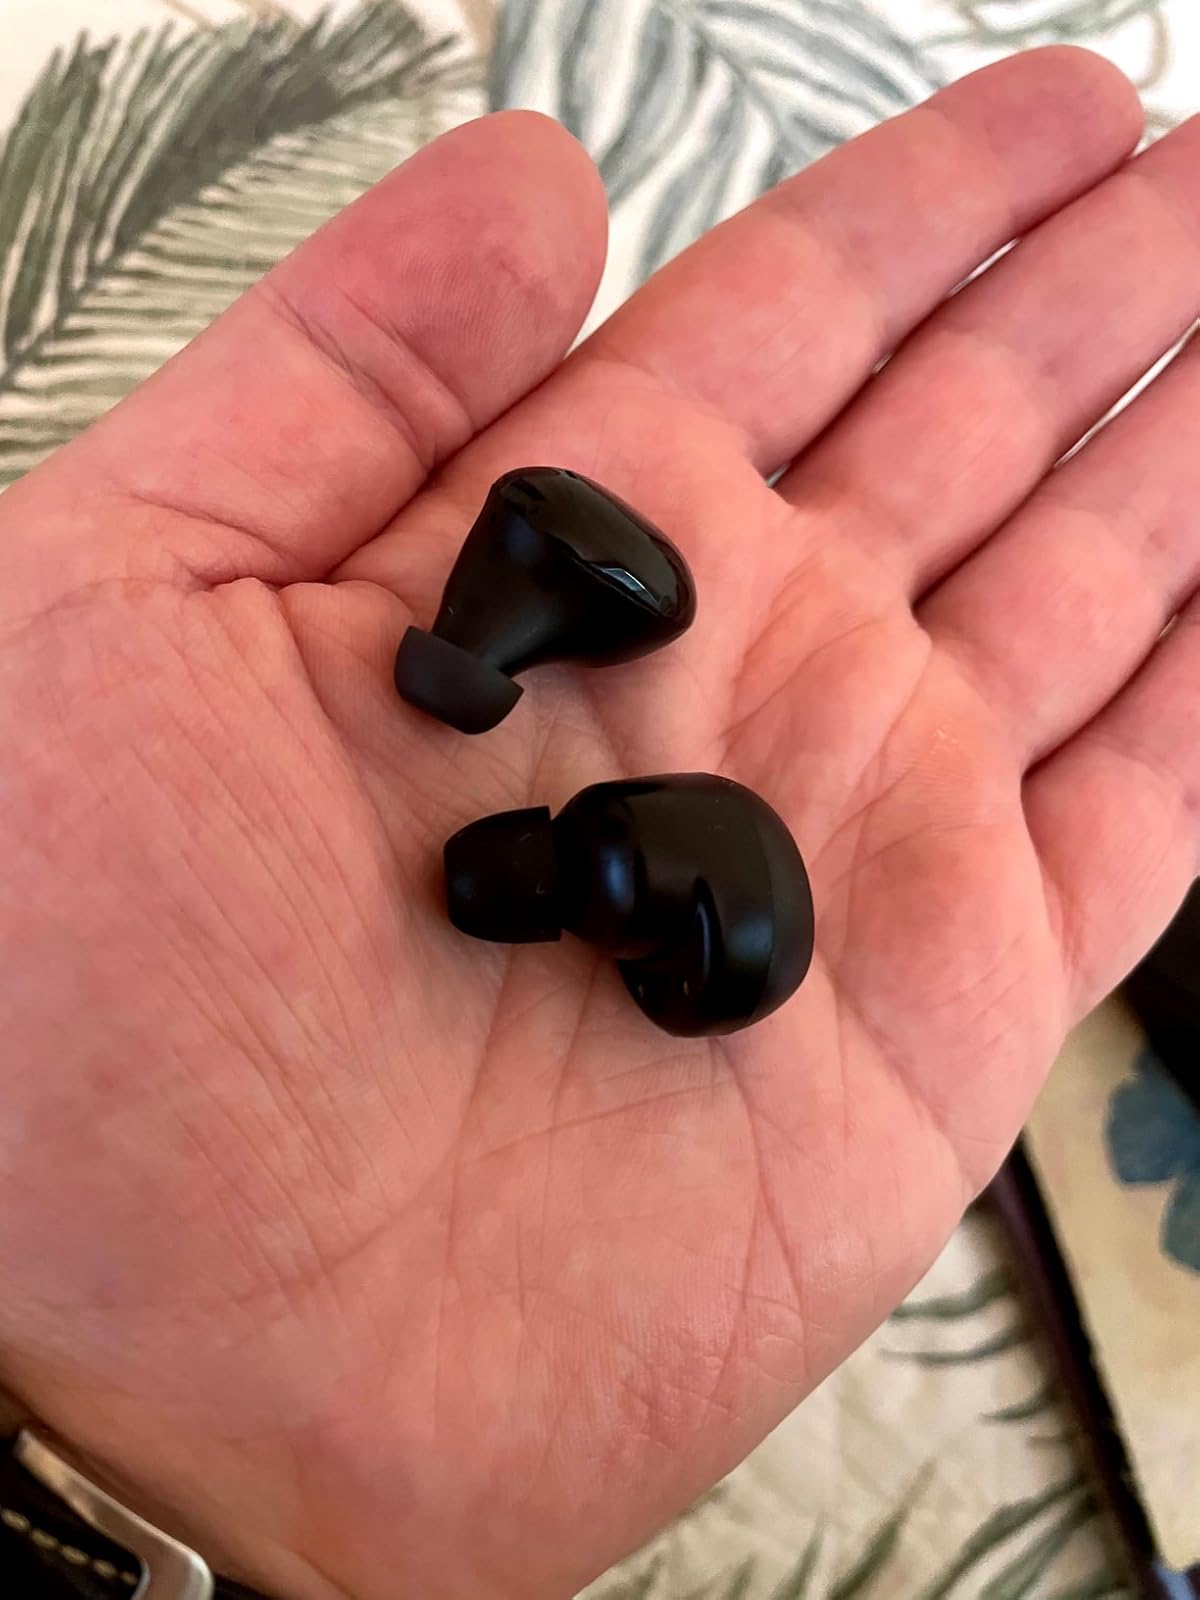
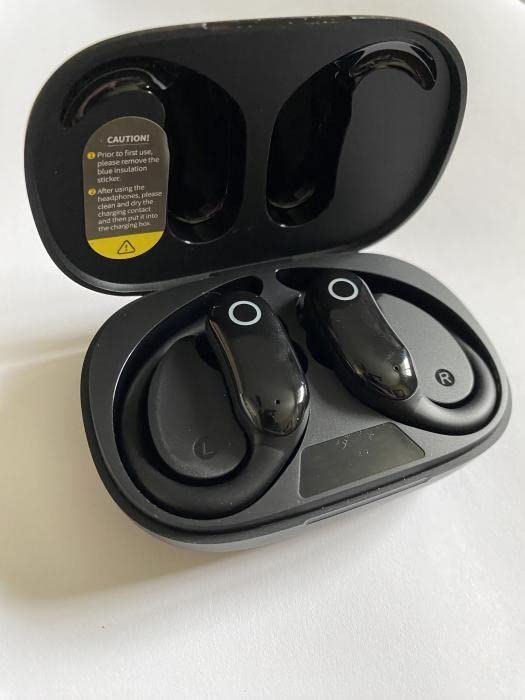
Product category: earbuds
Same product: no